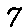
Label: 7